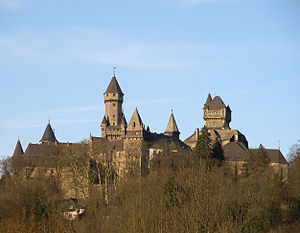
Braunfels
Schloss Braunfels ligger i vestenden af byen
Braunfels er en kurby og en bykommune i landkreis Lahn-Dill-Kreis i den tyske delstat Hessen.